Moulin du Petit-Pré

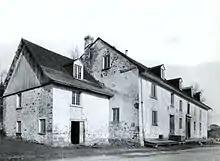
Moulin du Petit-Pré, 1927 by Edgar Gariépy

The mill was constructed between 1691 and 1695 by Charles Pouliot, and was used to grind wheat into flour for local merchants, deriving its power from the Petit-Pré river near where it joins the St. Lawrence river. Jean Richard was its first miller. A fire in 1702 damaged the building, which was repaired four years later, restoring the original milling capacity. Several repairs and improvements were made to the mill between 1732 and 1744, including the expansion of the building in 1742 to accommodate a third feed mill.